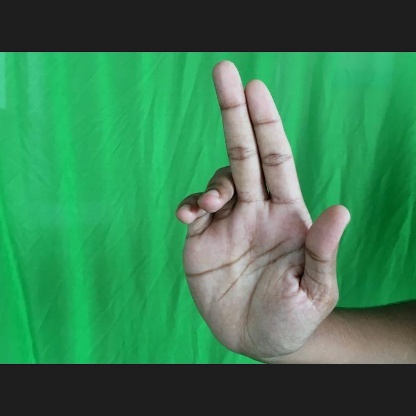
Mudra: Ardhapathaka